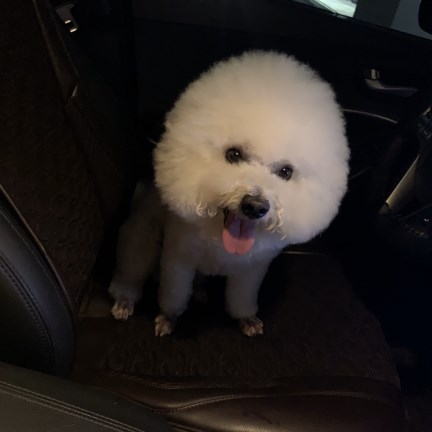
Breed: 3083-n000117-Bichon_Frise